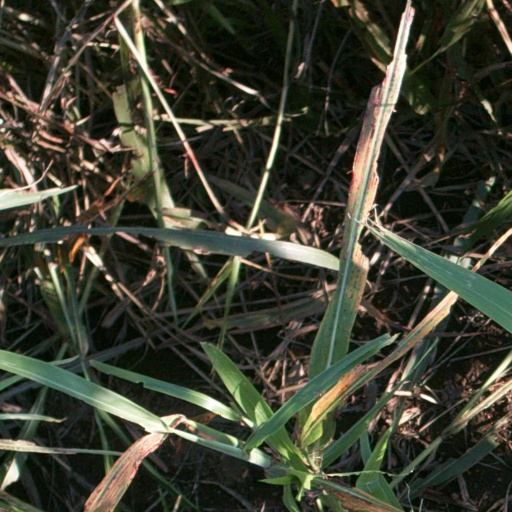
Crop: sorghum